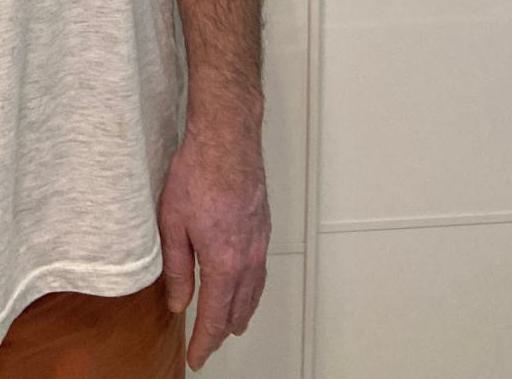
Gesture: no_gesture